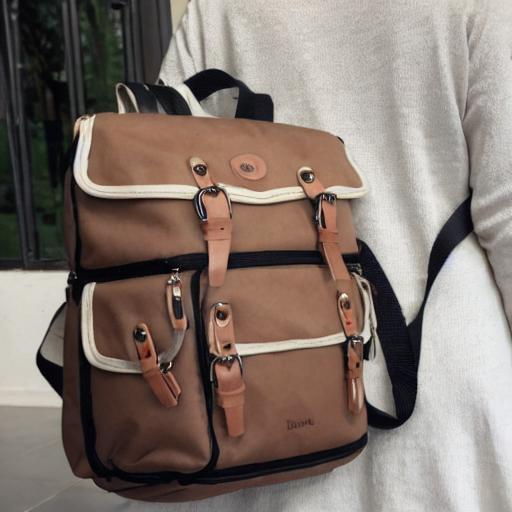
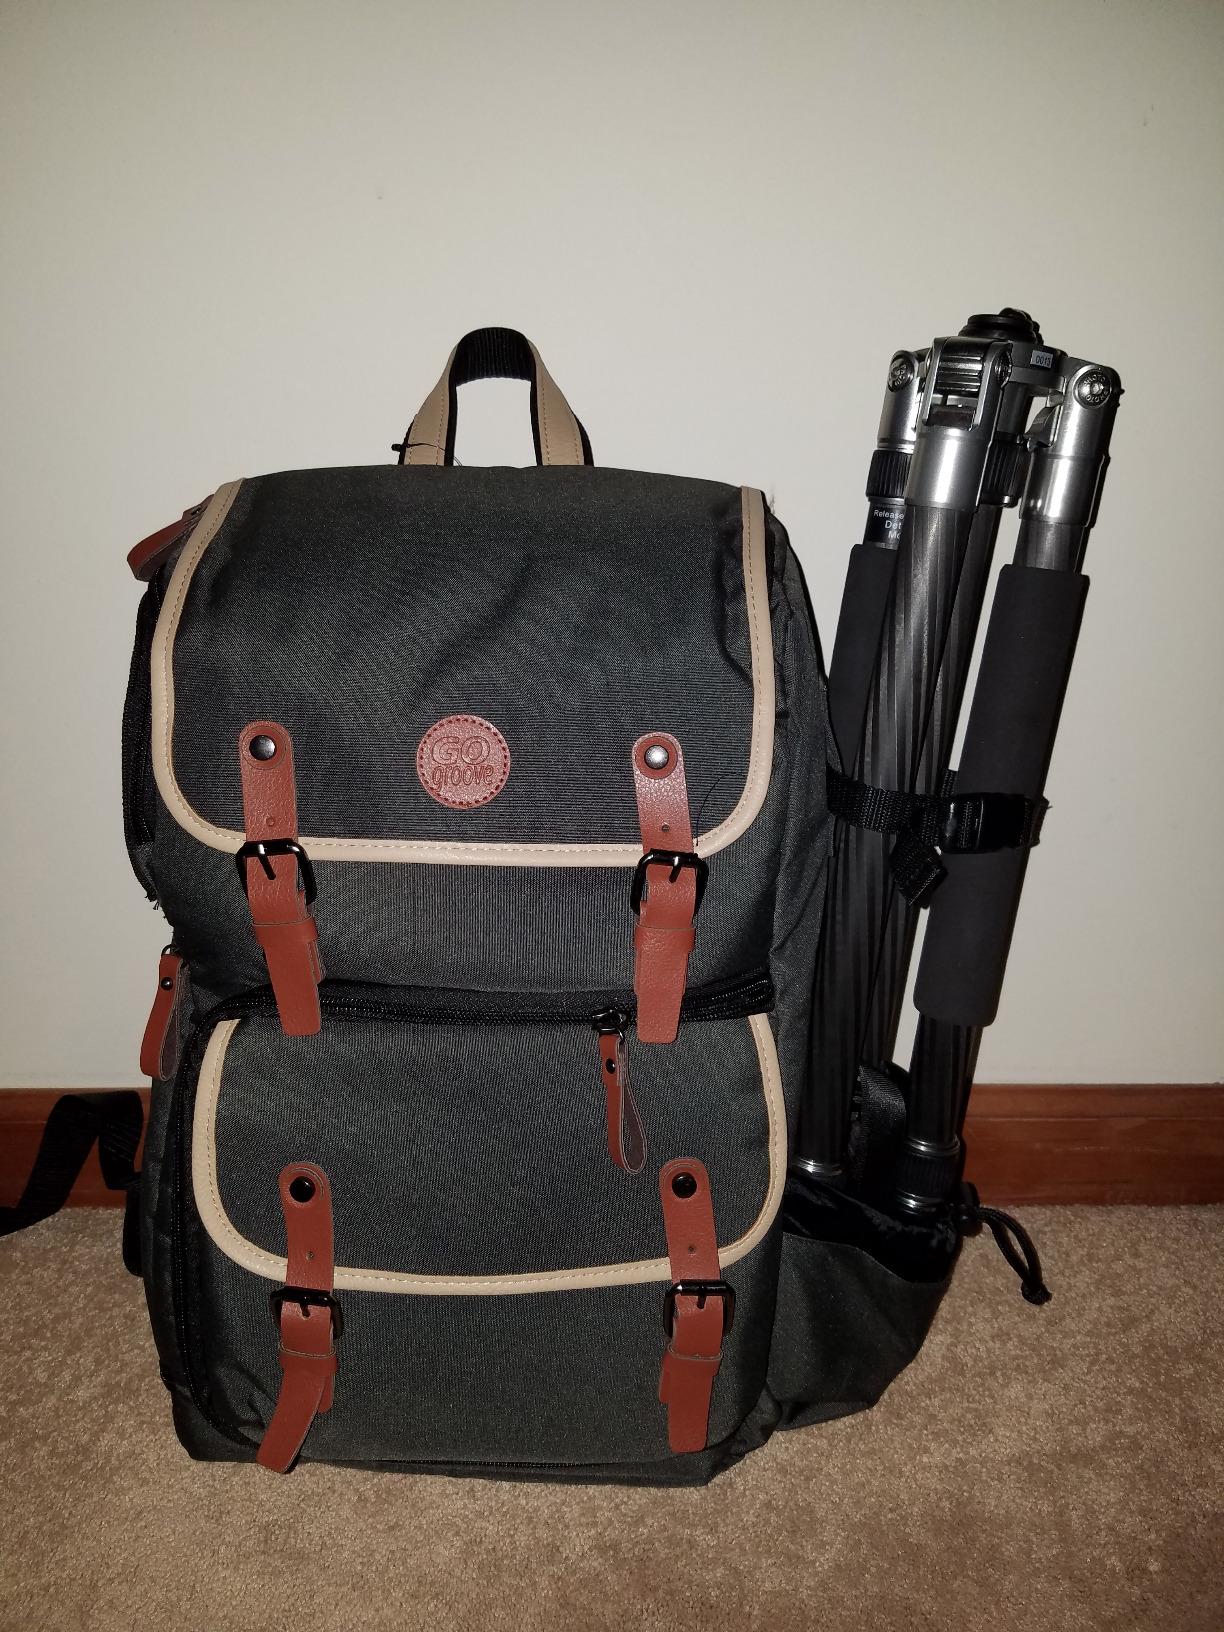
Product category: bag
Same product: no